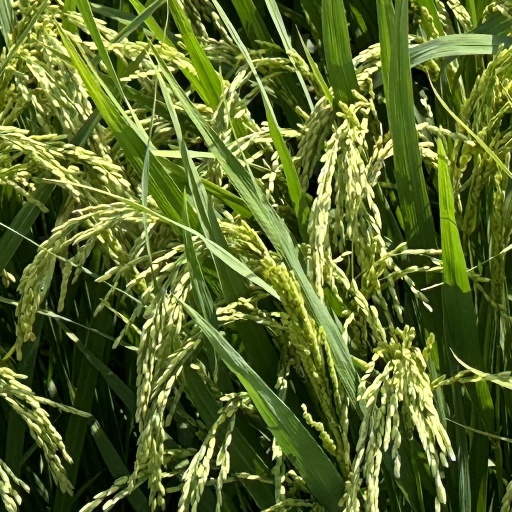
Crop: rice